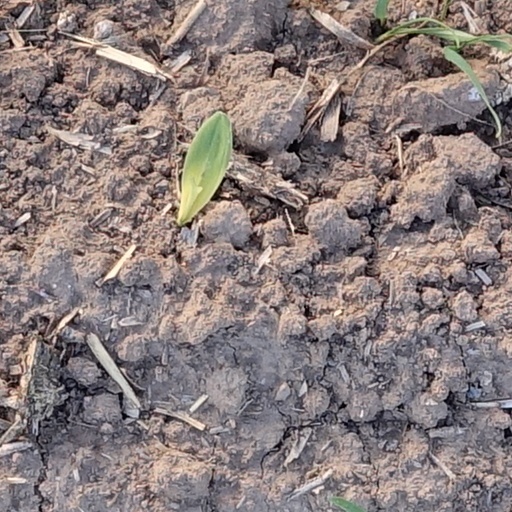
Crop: wheat